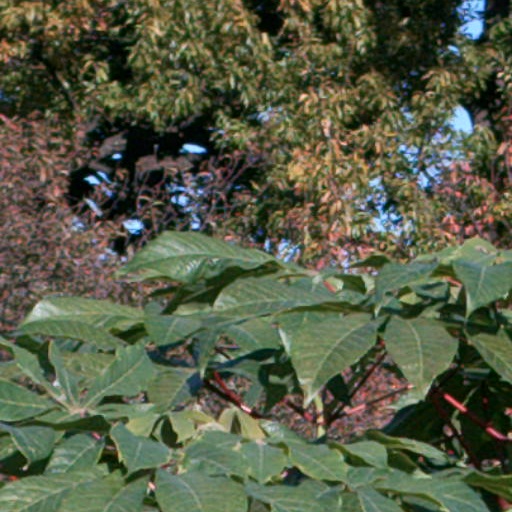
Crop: cassava